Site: brandenburg
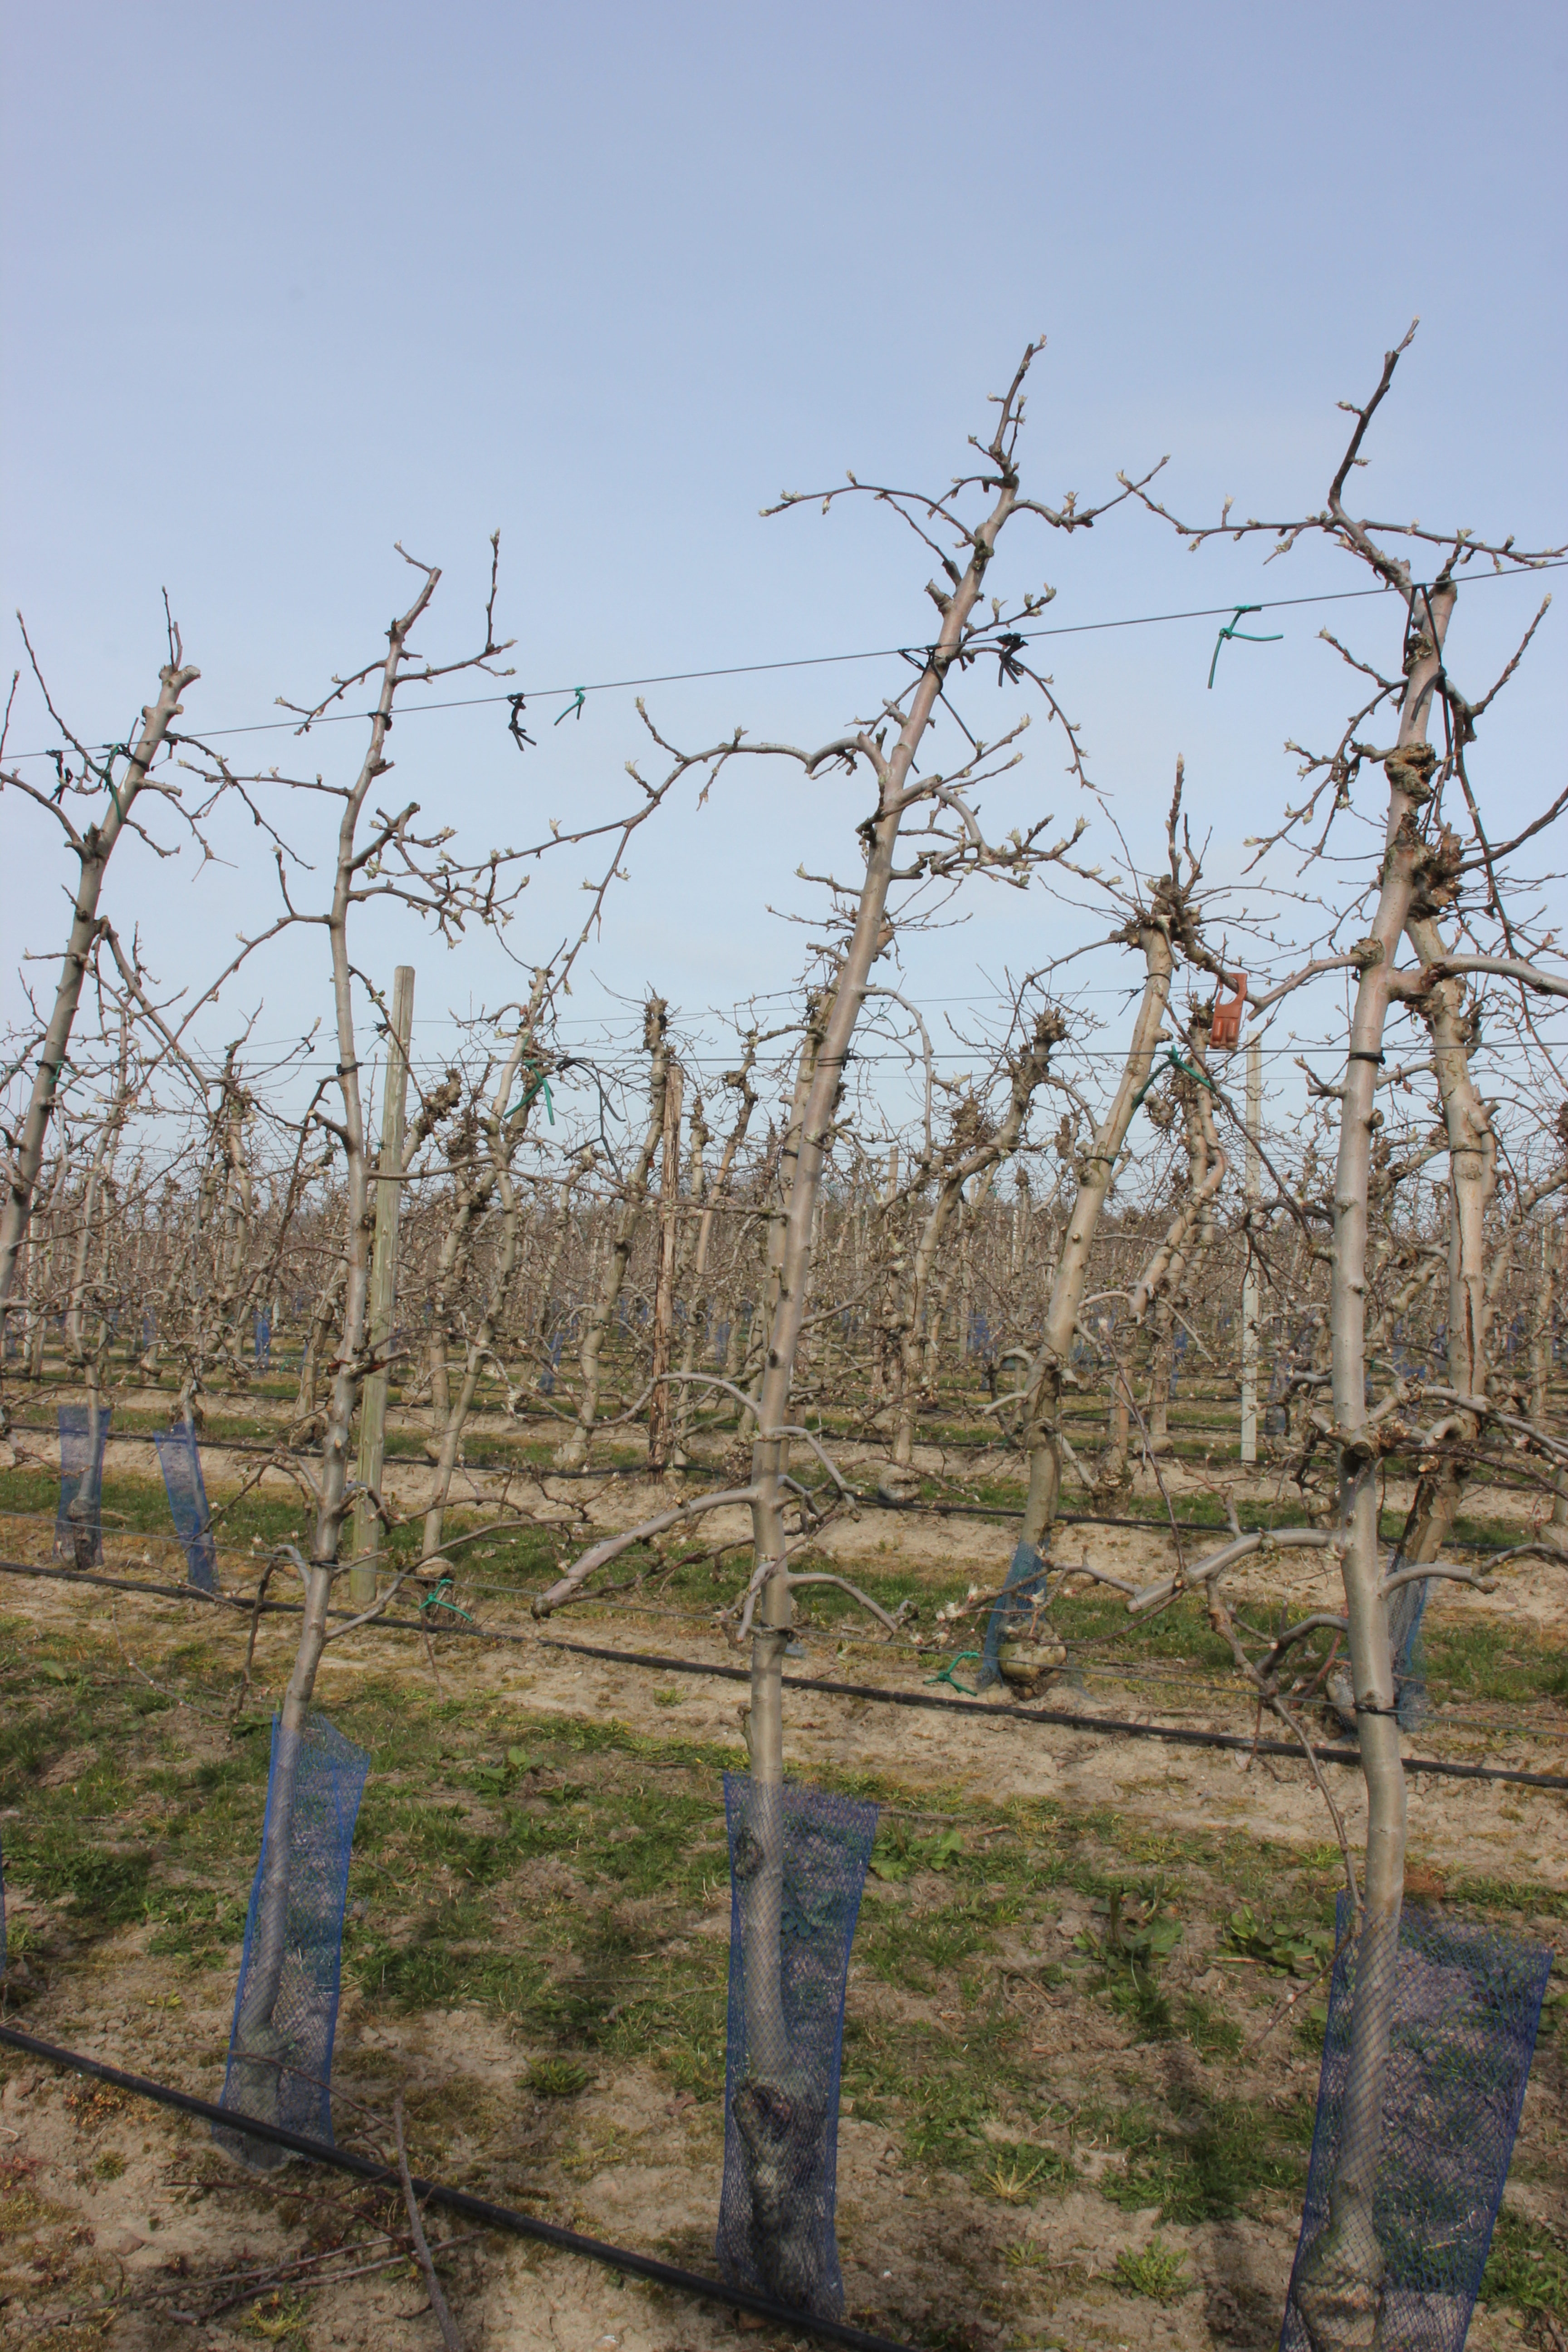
Growth stage (BBCH 54): Inflorescence emergence